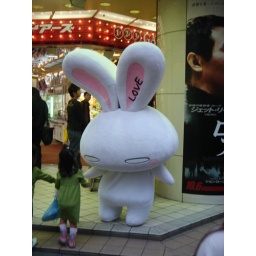
there was a really tiny person in this rabbit, it was dancing around on the street